Museum Mouth

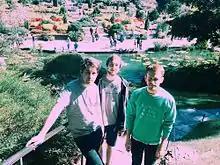

Museum Mouth is a band that originated in Southport, North Carolina, in 2009. It consists of three members: Karl Kuehn who also played in the band Family Bike (drums, vocals), Kory Urban (bass), and Morgan Roberts (guitar). Originally, Savannah Levin played bass and provided vocals but left the band in September 2010. Their band name is a reference to a line in the song "Little League" by Cap'n Jazz. Their musical genres include pop punk and rock. Museum Mouth is one of the more famous and long lasting bands to come out of the Wilmington DIY scene. Most of their music is downloadable for free from Bandcamp.